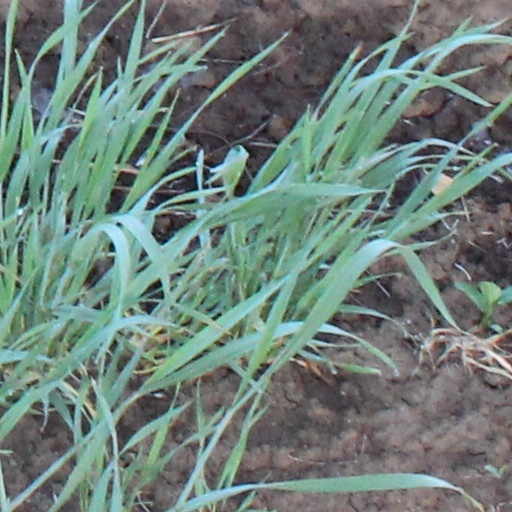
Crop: wheat